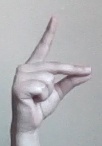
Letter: ta